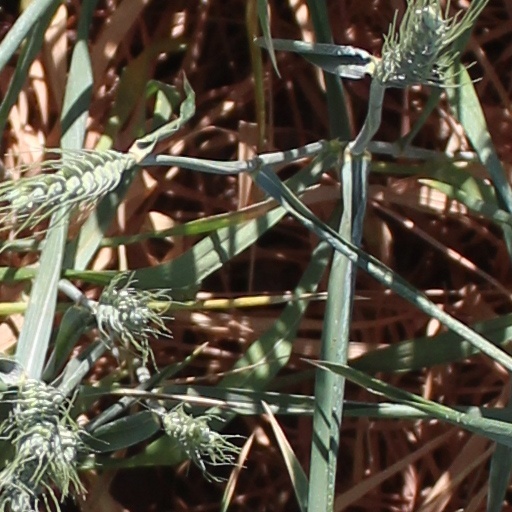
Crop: wheat